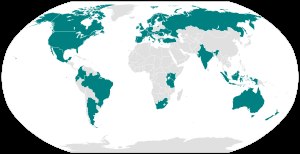
Popstars
Lande hvor Popstars er blevet sendt.
Popstars er et internationalt realityshowkoncept og en forløber til Idol-programmerne. Serien startede i New Zealand i 1999 da produceren Jonathan Dowling samlede pigegruppen TrueBliss. Dowling licenserede konceptet til produktionsselskabet Screentime i Australien, som derefter solgte det til TresorTV i Tyskland, før det blev solgt til store dele af verden.